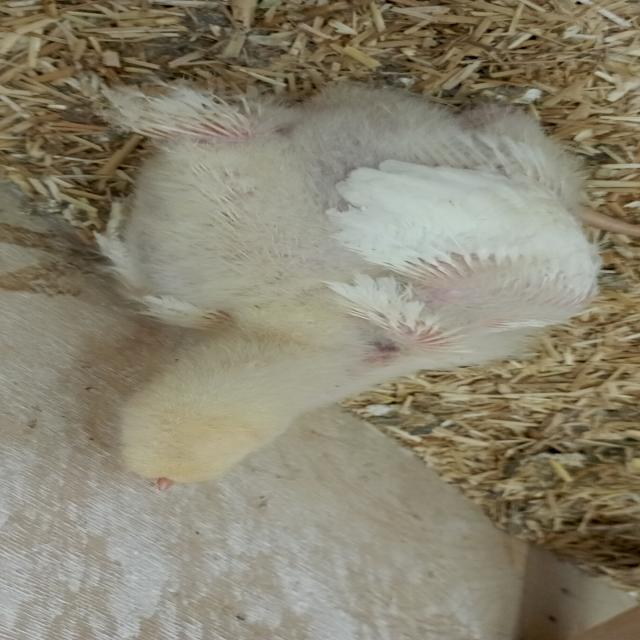
Weight: 620 g